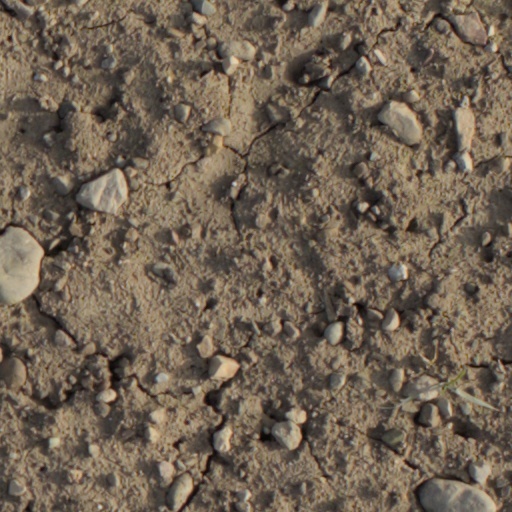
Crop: wheat